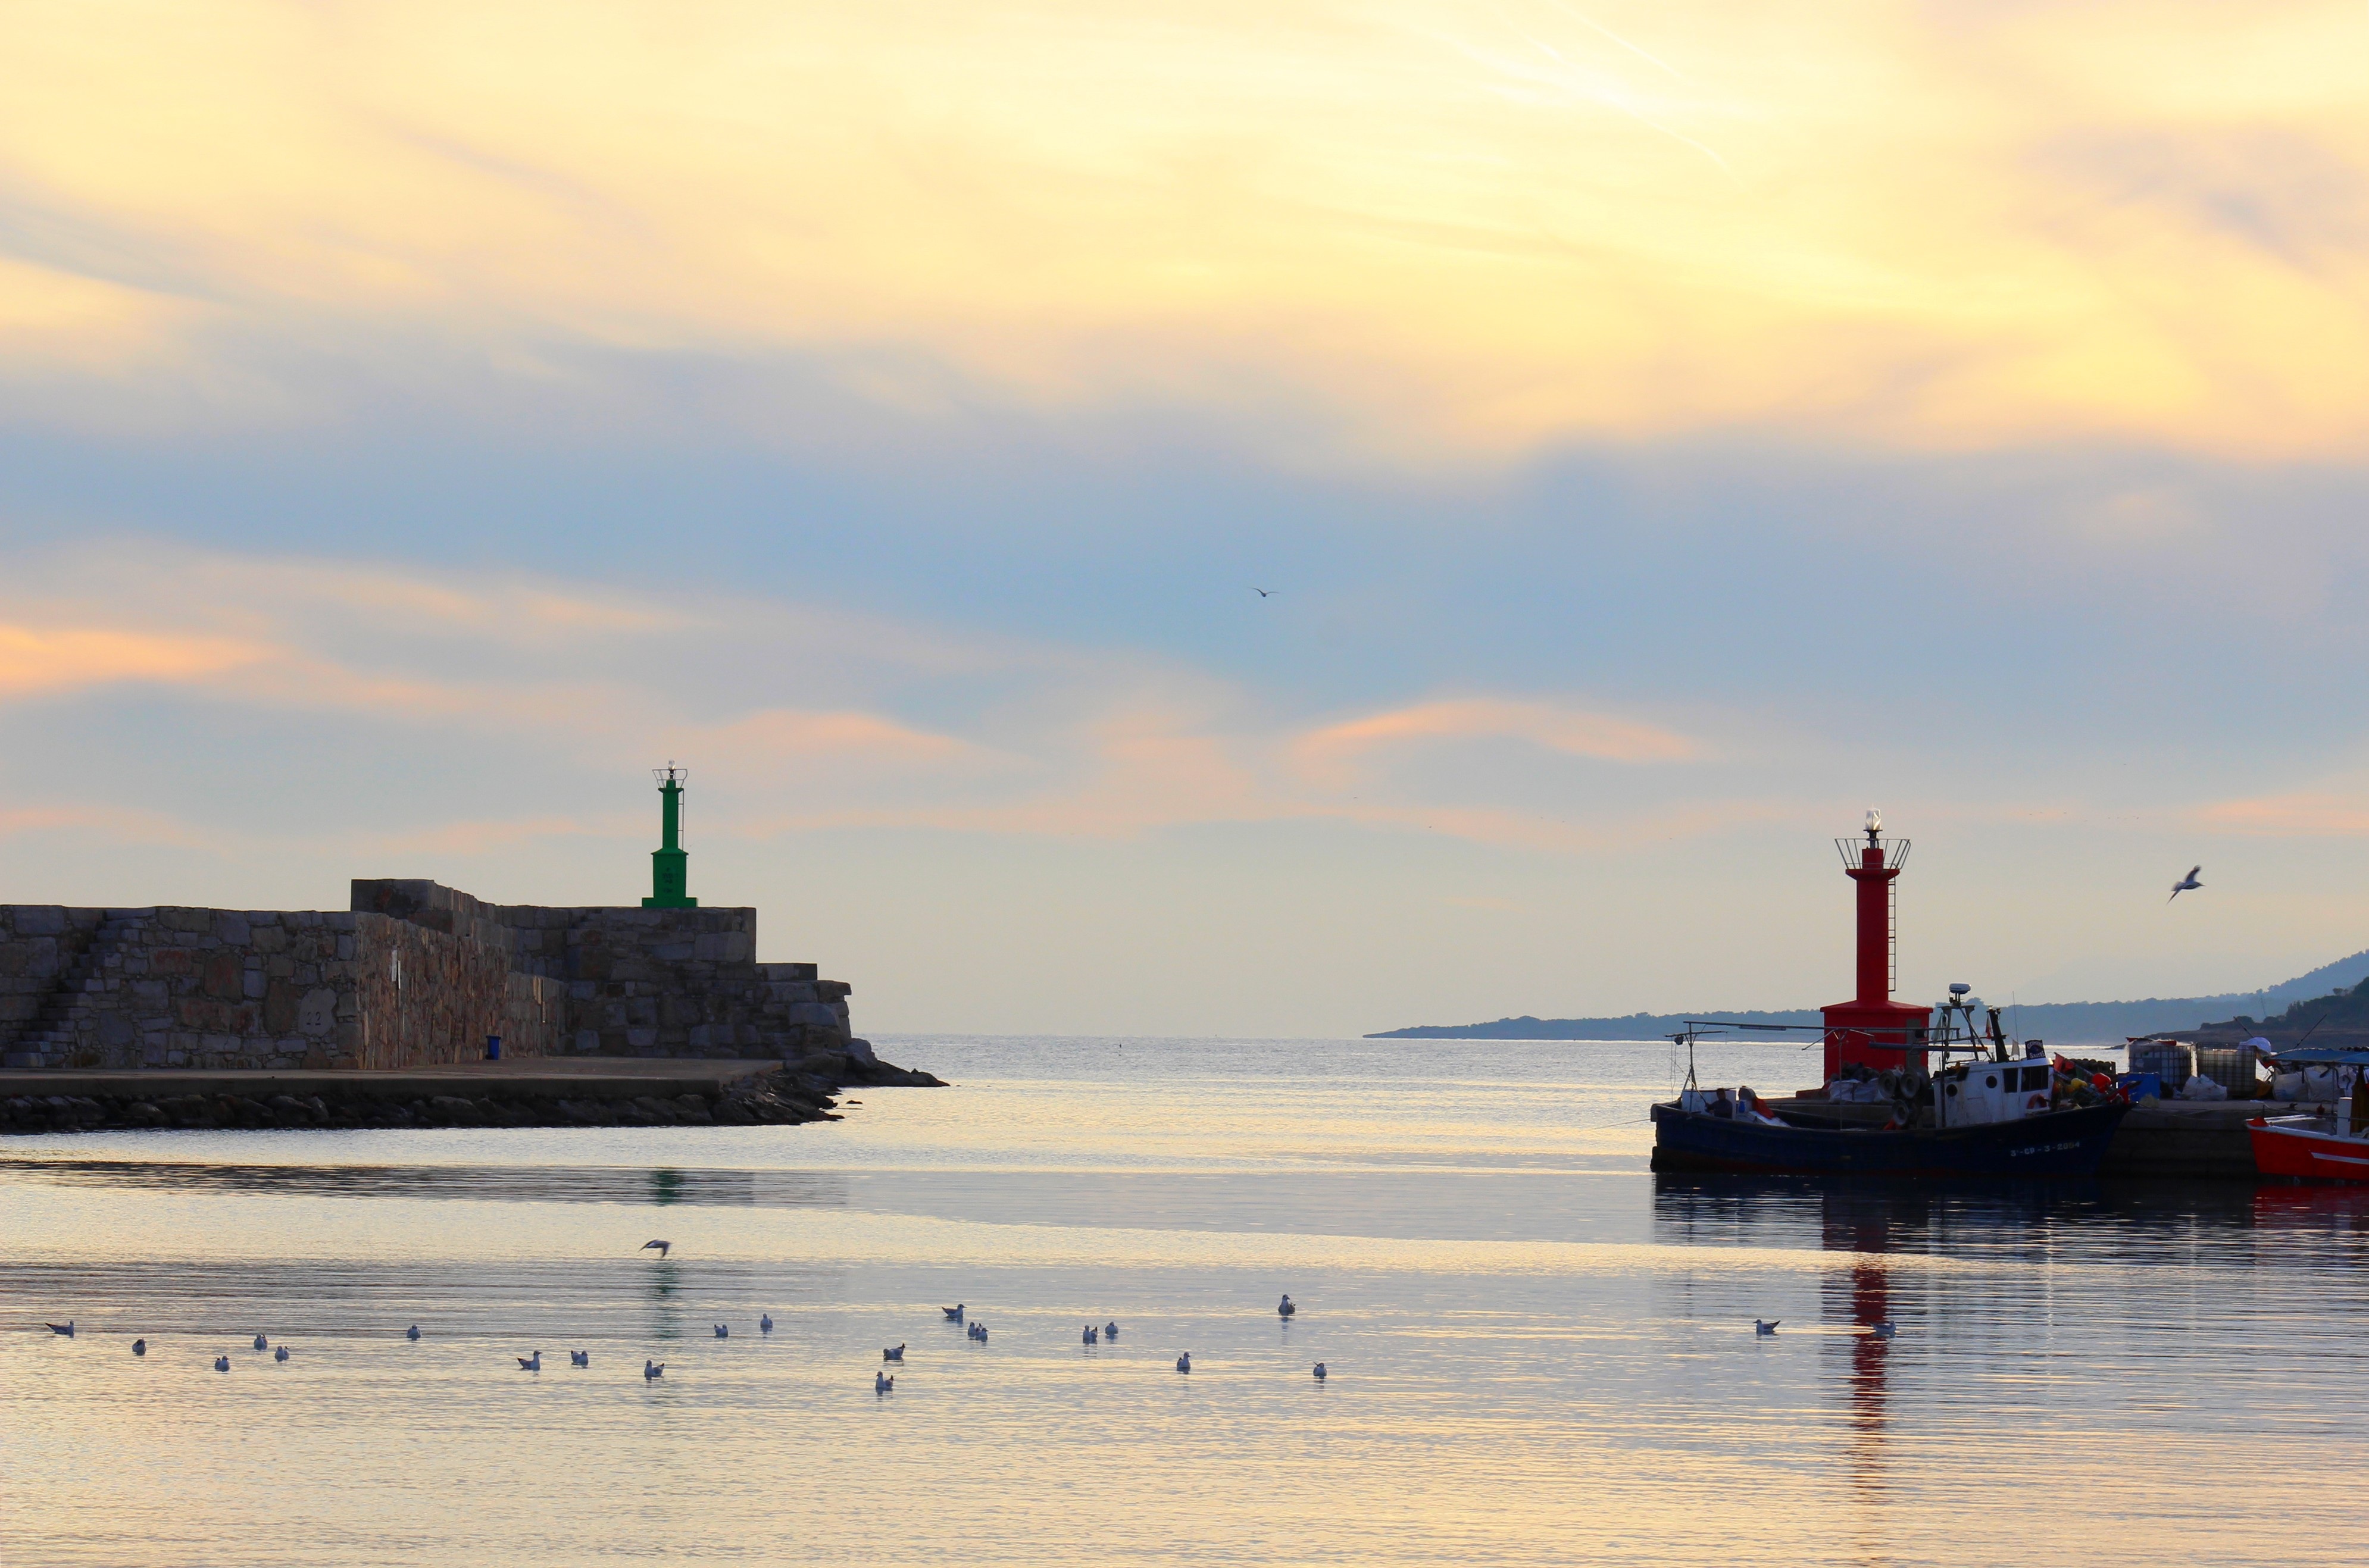
beach, sea, coast, ocean, horizon, cloud, sunrise, sunset, boat, morning, shore, dawn, pier, dusk, evening, reflection, vehicle, tower, bay, harbor, port, ferry, spain, colors, channel, watercraft